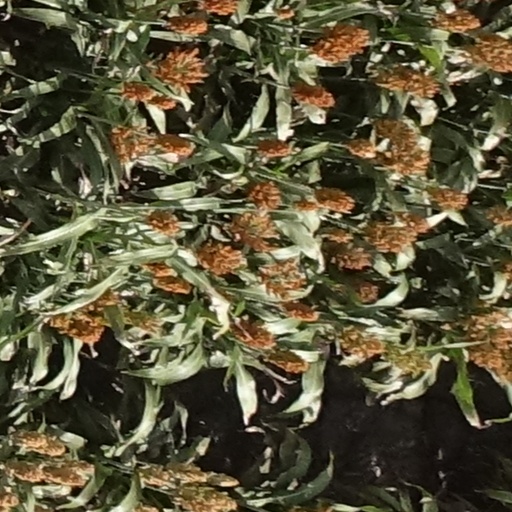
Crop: sorghum